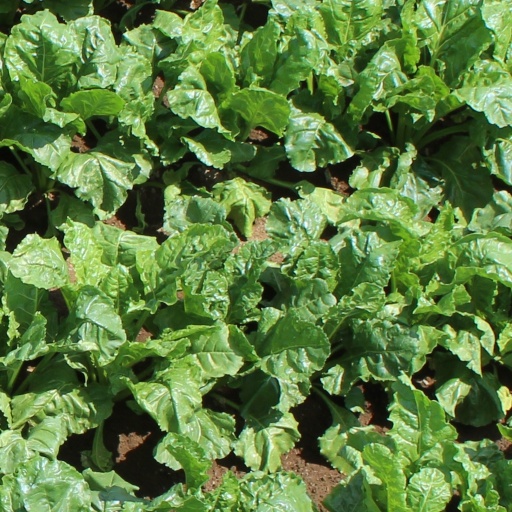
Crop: sugar beet